Capheaton Hall

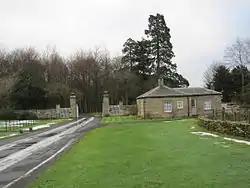
West Lodge to Capheaton Hall

Capheaton Hall, near Wallington, Northumberland, is an English country house, the seat of the Swinburne Baronets and a childhood home of the poet Algernon Swinburne. It counts among the principal gentry seats of Northumberland. It is a Grade I listed building.